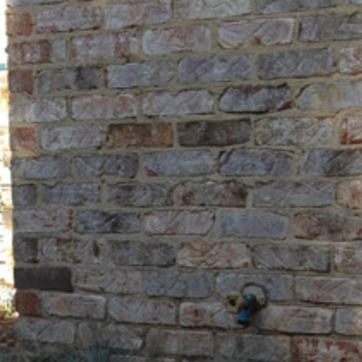
Material: brick